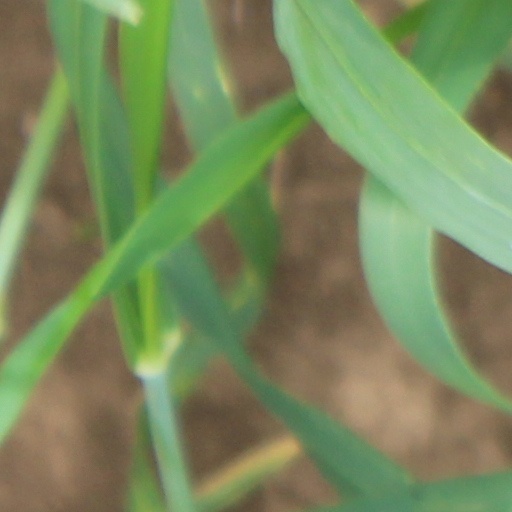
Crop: wheat